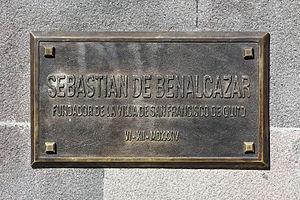
Plaque de Sebastián de Benalcázar, Quito, Équateur